Julian March

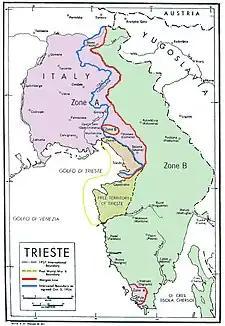
Division of the Julian March between June 1945 and September 1947, with the Morgan Line in red

The Western allies adopted the term "Julian March" as the name for the territories which were contested between Italy and the People's Federal Republic of Yugoslavia between 1945 and 1947. The Morgan Line was drawn in June 1945, dividing the region into two militarily administered zones. Zone B was under Yugoslav administration and excluded the cities of Pula, Gorizia, Trieste, the Soča Valley and most of the Karst Plateau, which were under joint British-American administration. During this period, many Italians left the Yugoslav-occupied area.